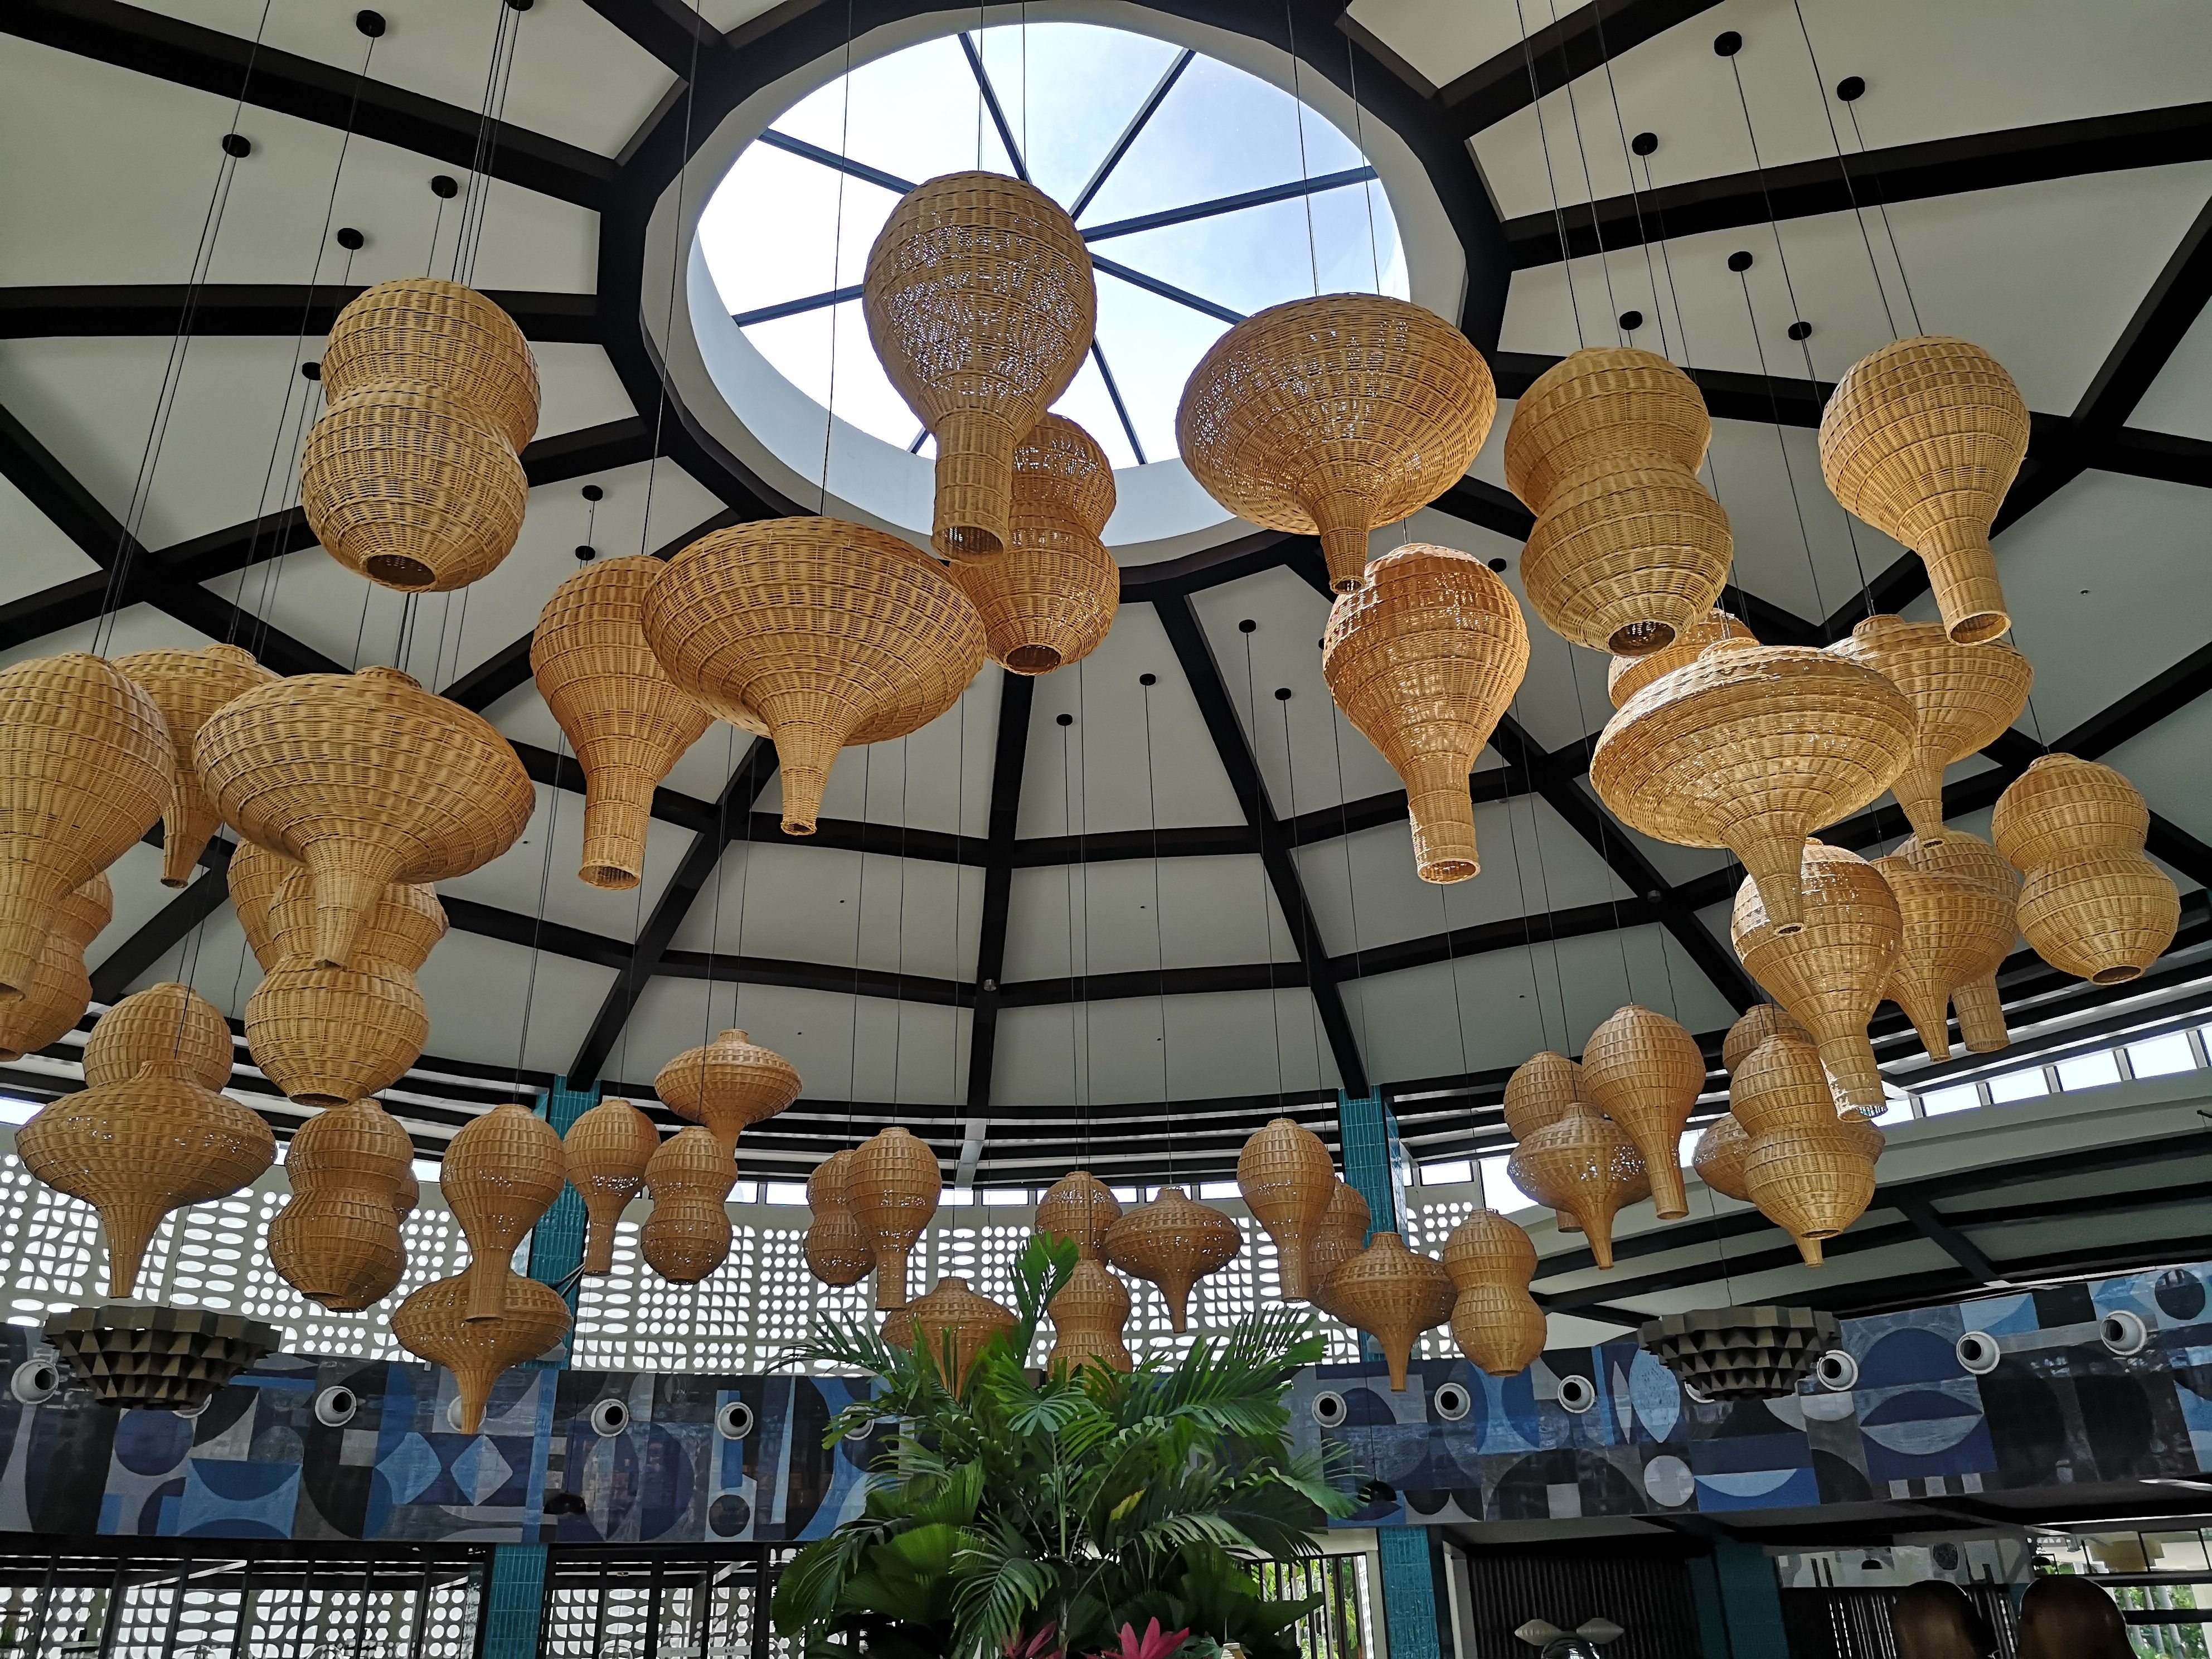
lobby bar in Ocean Riviera Paradise hotel
Lobby bar hall in Ocean Riviera Paradise hotel with light pendant hanging from the ceiling that has a skylight in it, and there is a plant in the middle of the lobby.
A landscape photo captured from a point of view angle for a lobby hall with a paige color palette pendant light and a white and black color palette ceiling and green color palette plant in daylight. It feels unique and beautiful.
Labels: Window, Architecture, Building, Skylight, Person, Art, Indoors, Interior Design, Chandelier, Lamp, Handicraft, Pendant Light, Plant, lobby, ceiling
Camera: HUAWEI EML-L09
Aperture: F1.8
Exposure: 1/692 sec
ISO: 50
Focal length: 4.0 mm